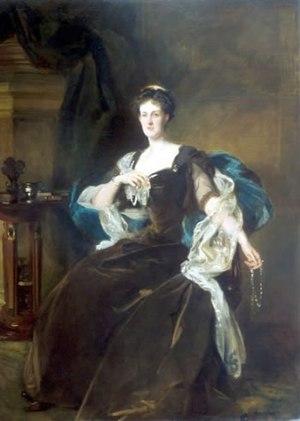
Edward Bootle-Wilbraham, 1ᵉʳ comte de Lathom, connu sous le nom de Lord Skelmersdale entre 1853 et 1880, est un politicien conservateur britannique. Il est membre de toutes les administrations conservatrices entre 1866 et 1898, et sert notamment à trois reprises comme Lord Chambellan sous Lord Salisbury. Après avoir succédé à son grand-père comme baron Skelmersdale en 1853, il est créé comte de Lathom en 1880.